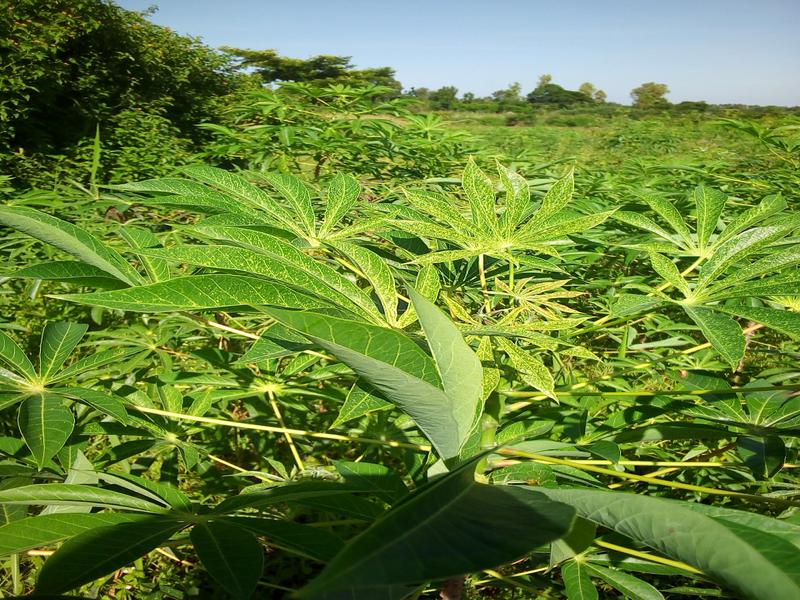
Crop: cassava
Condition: green_mottle